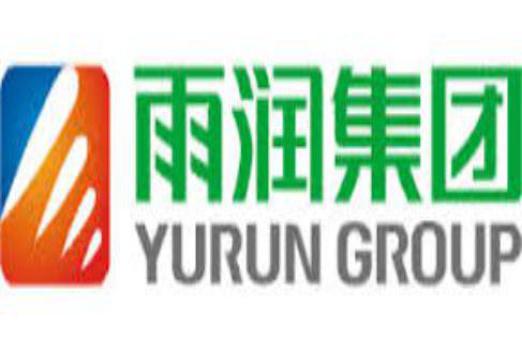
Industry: Food